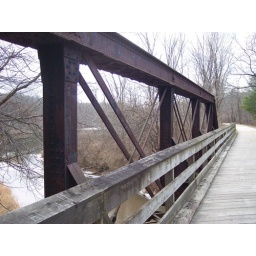
View of the old rail road bridge on the way to &amp;quot;Red Cedar Trail&amp;quot; by Anderson Crew.